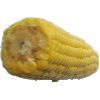
Label: corn